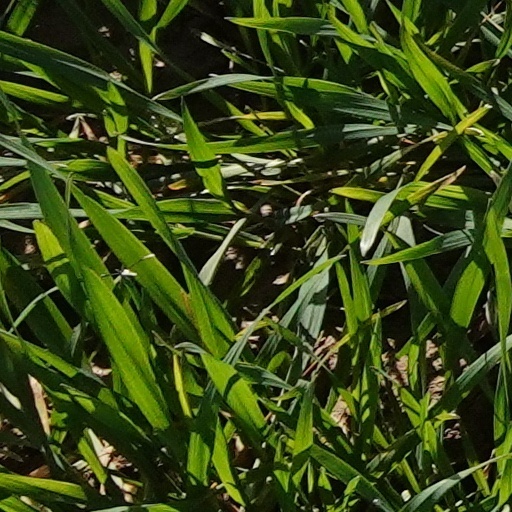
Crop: wheat